Moses F. Odell

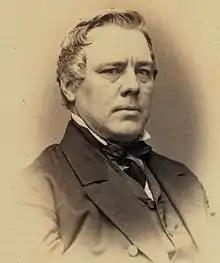
Odell,

Moses Fowler Odell (February 24, 1818 – June 13, 1866) was a two term U.S. Representative from New York during the American Civil War.